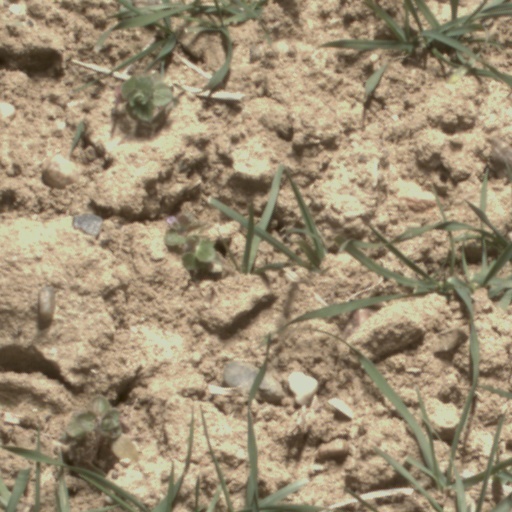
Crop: wheat